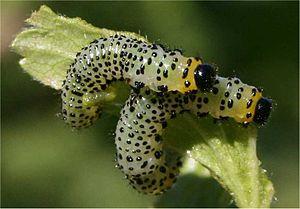
Nematus est un genre d'insectes de l'ordre des hyménoptères, du sous-ordre des symphytes, de la famille des tenthrédinidés appelés tenthrèdes ou némates. La tenthrède ou le némate a des larves ravageuses appelées « fausses-chenilles ».